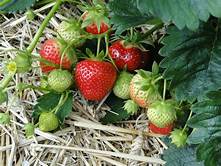
Label: Strawberry